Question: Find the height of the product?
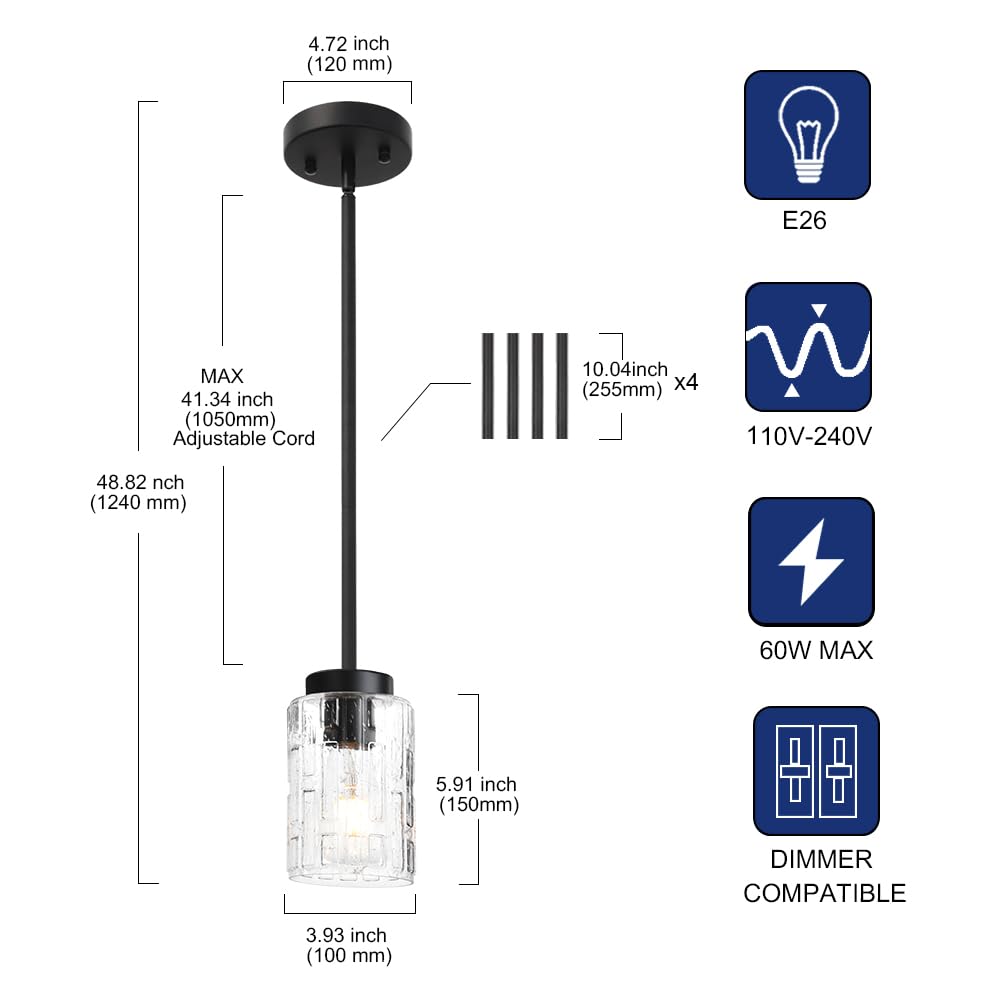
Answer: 1240.0 millimetre